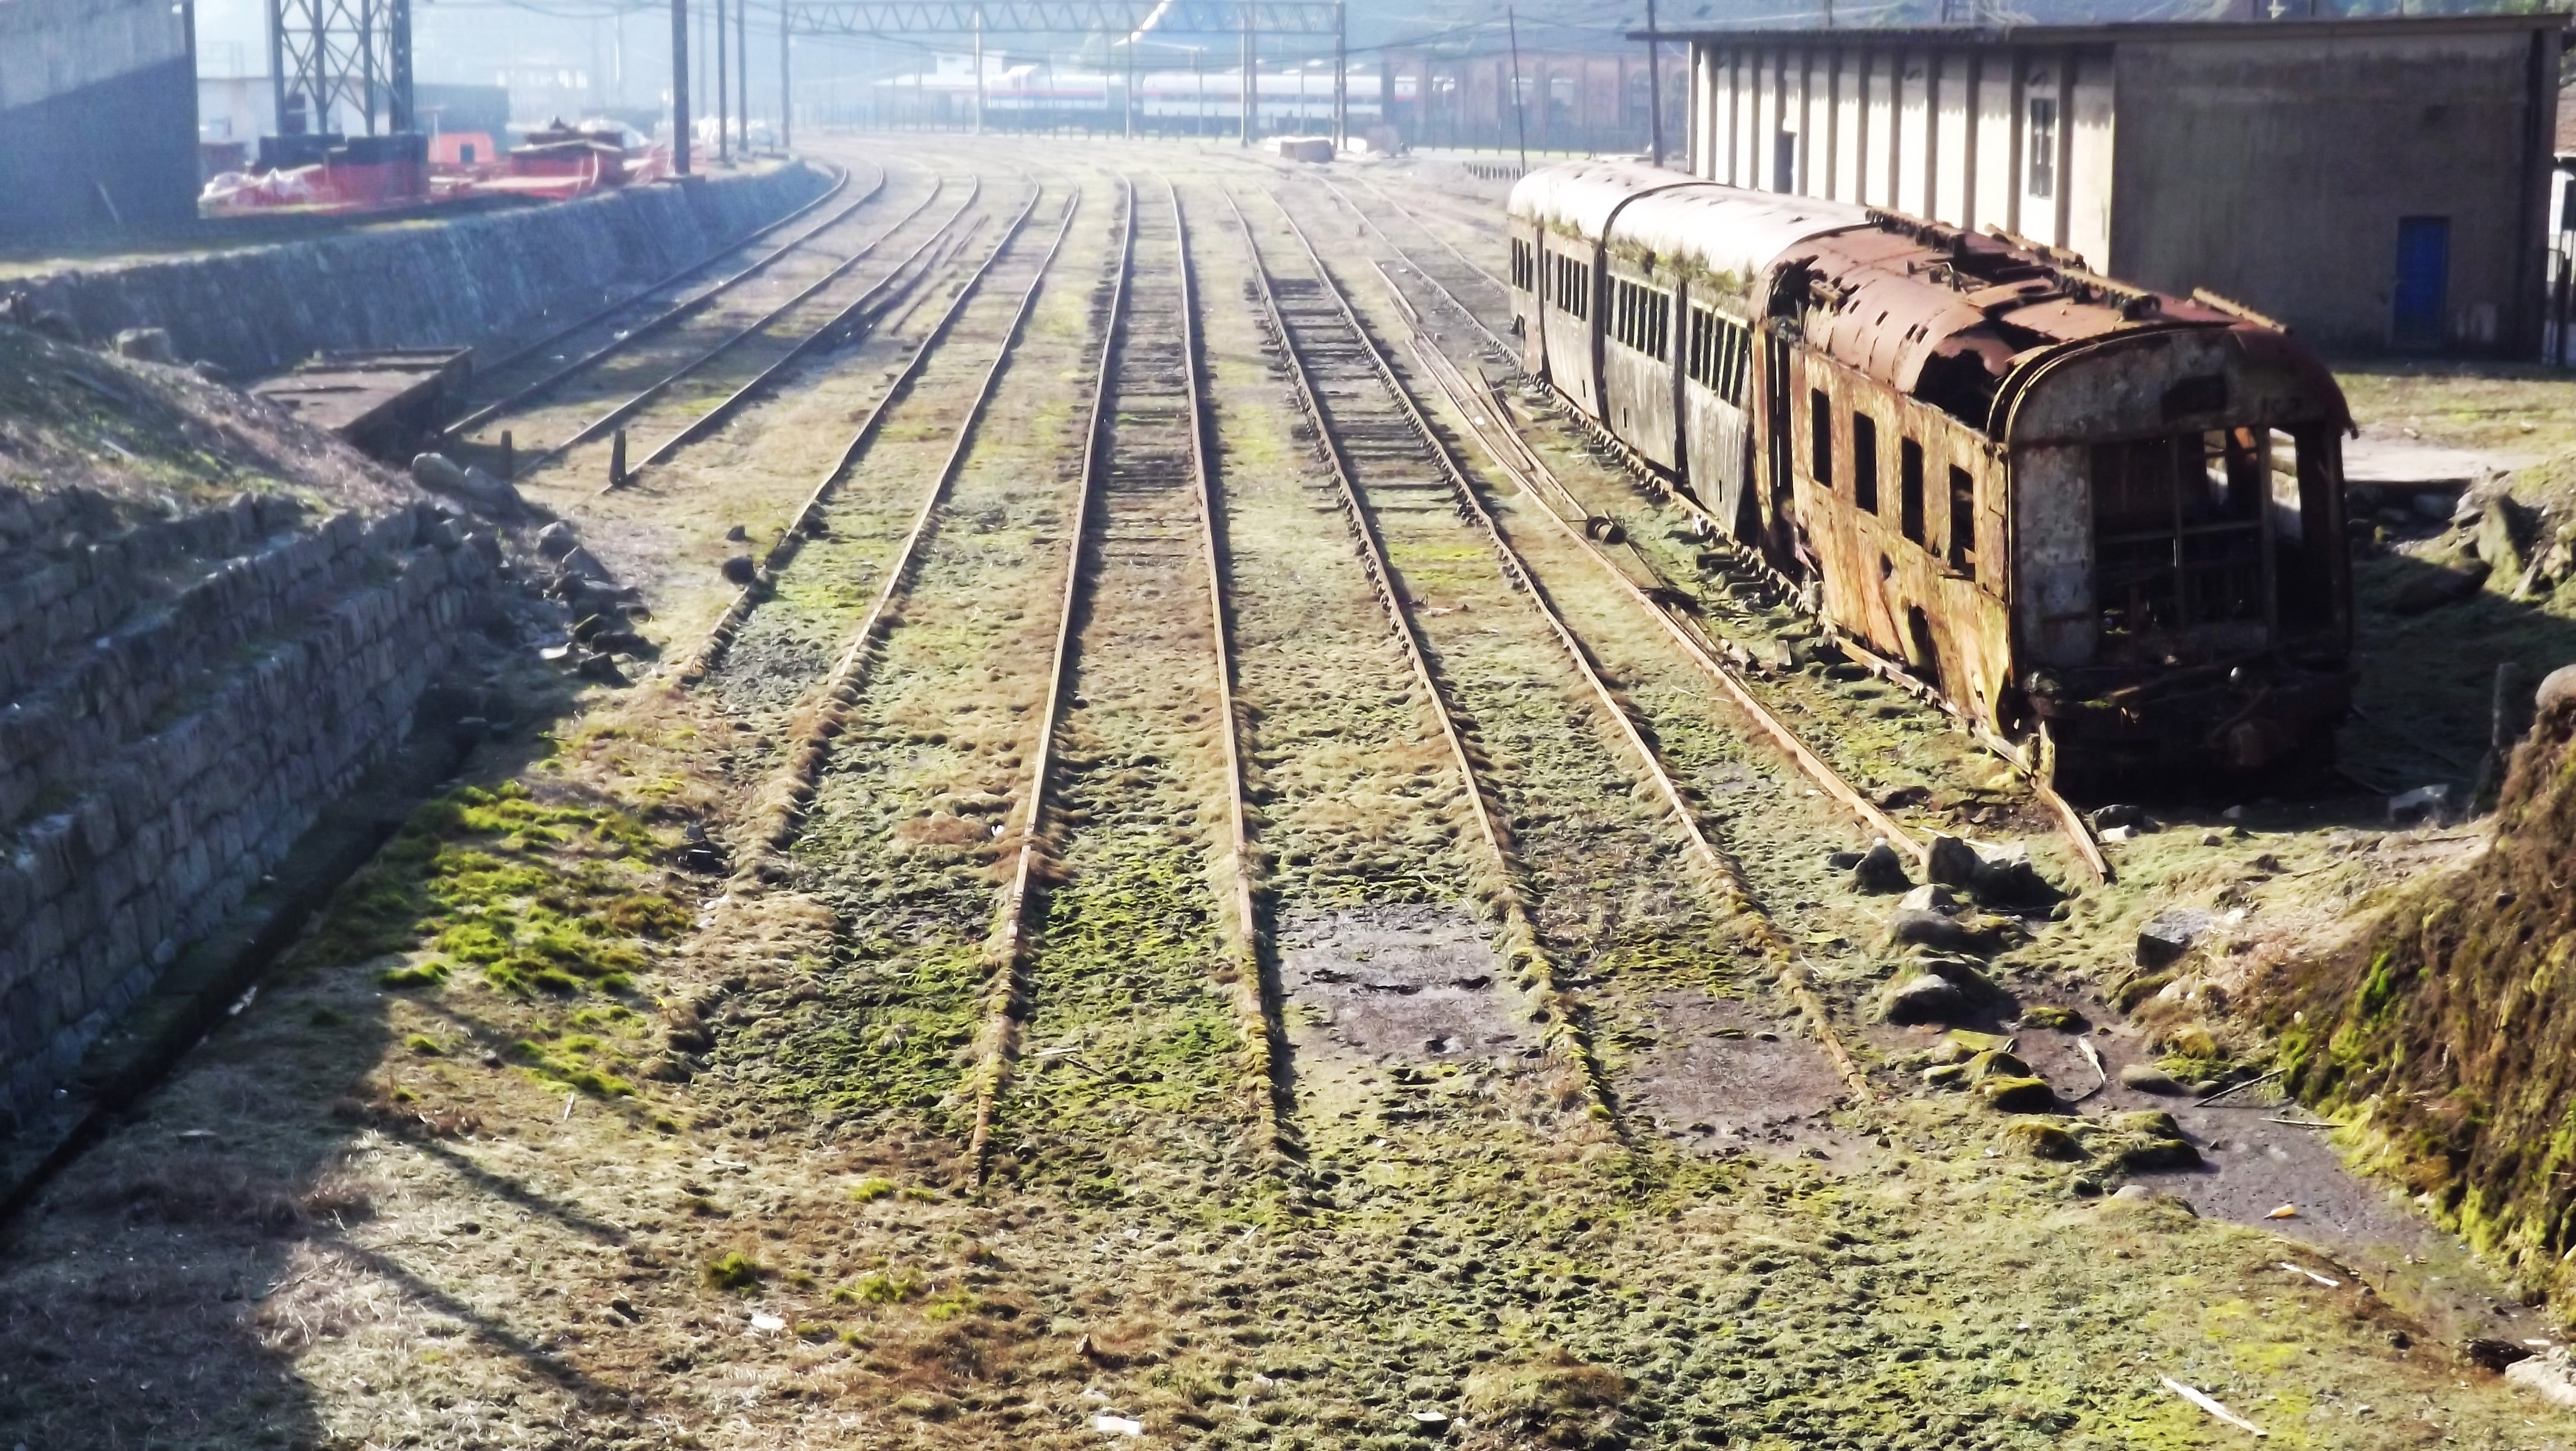
track, railway, railroad, old, train, transport, vehicle, train station, decay, locomotive, rails, rusty, trains, rail transport, rolling stock